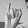
ASL letter: I